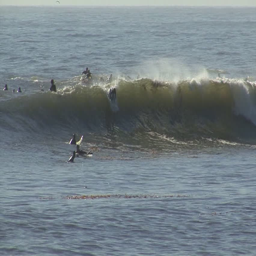
a surfer gets barreled on a nice wave but does not make it out